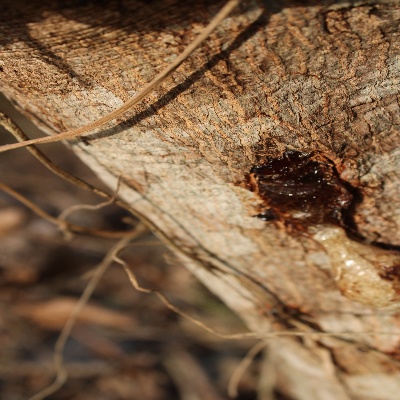
Crop: Cashew
Condition: gumosis